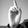
ASL letter: D